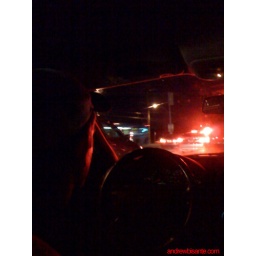
i was sitting in the back of the car and the reflection of all the red lights looked really neat.